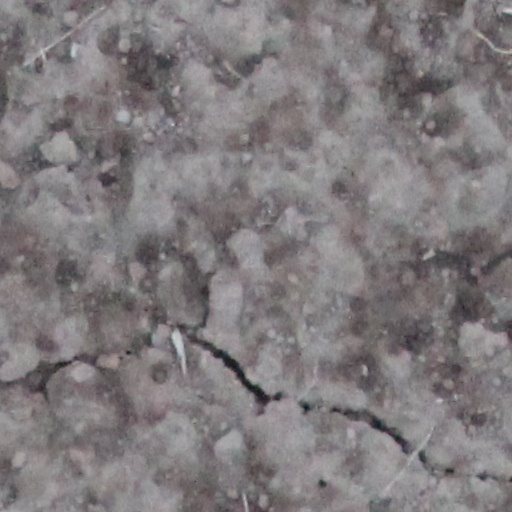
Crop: wheat